Joseph Douglas Hood

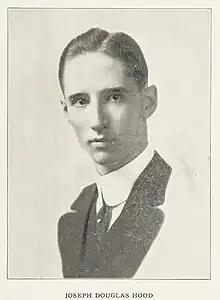
Hood c. 1912

Joseph Douglas Hood (28 November 1889 – 22 October 1966) was an American entomologist and a specialist on the thrips (Thysanoptera). He served as a professor of entomology at the University of Rochester and at Cornell University.